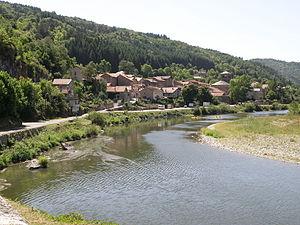
Chamalières-sur-Loire, comm. du départ. de la Haute-Loire, France (région Auvergne). Vue générale du bourg-centre depuis le pont sur la Loire. Coup d'oeil vers l'ouest-sud-ouest.
Chamalières-sur-Loire est une commune française située dans le département de la Haute-Loire en région d'Auvergne-Rhône-Alpes.